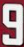
Number: 9